Typographic alignment

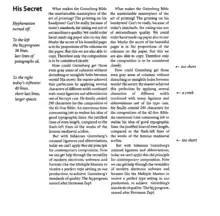
Automated justification in a demonstration from the early 1990s. The technology was later purchased by Adobe and added to their InDesign product.

Justification sometimes leads to typographic anomalies. One example: when justification is used in narrow columns, extremely large spaces may appear between words on lines with only two or three words.